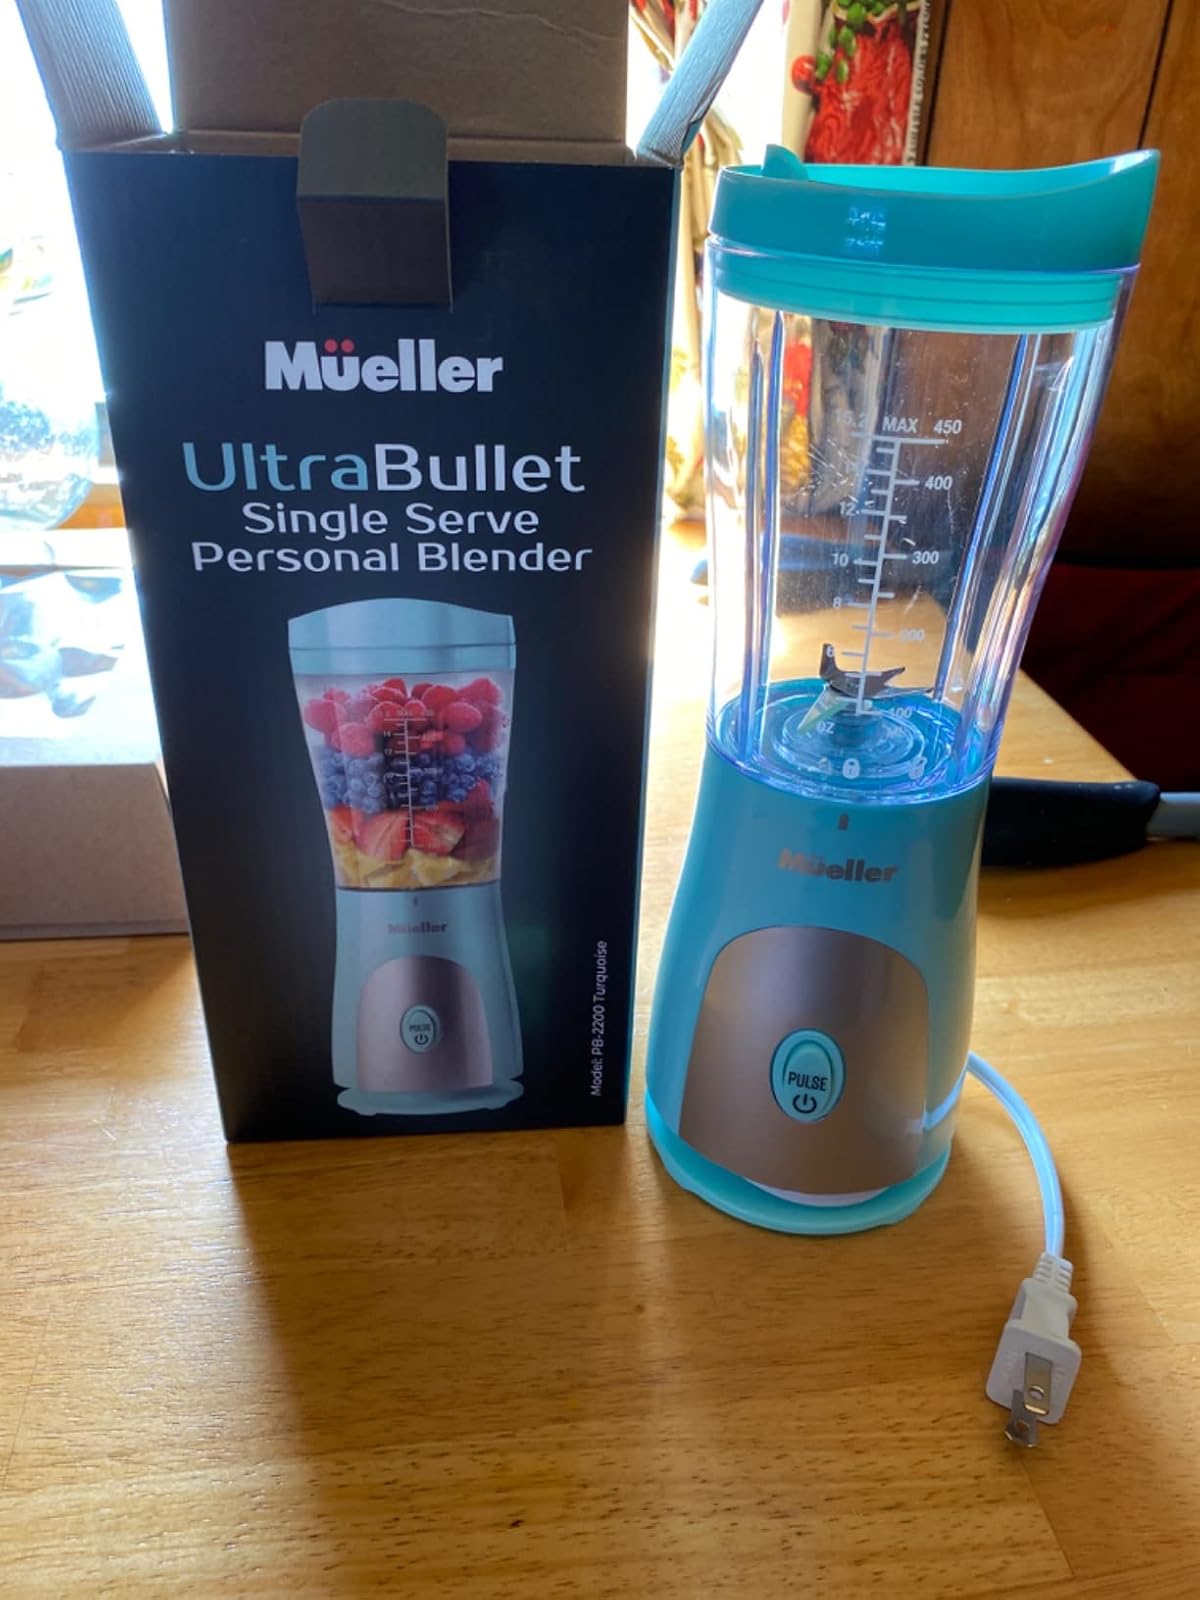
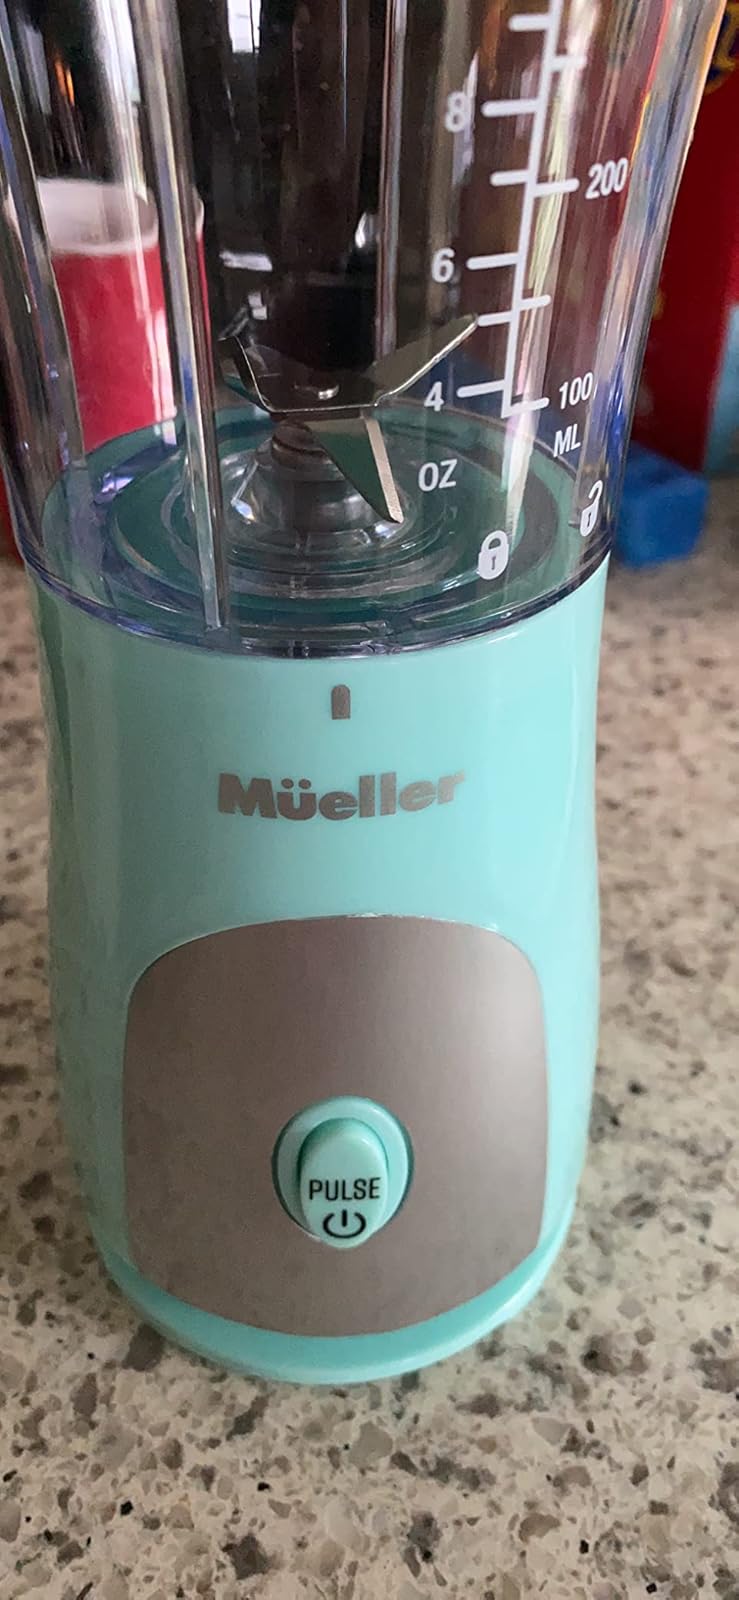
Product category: items_blender
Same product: yes